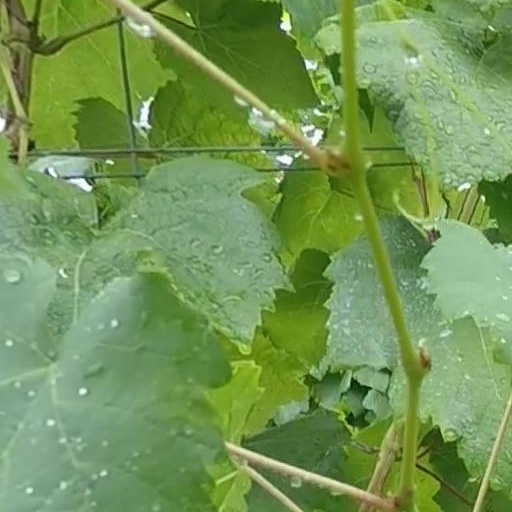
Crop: grape